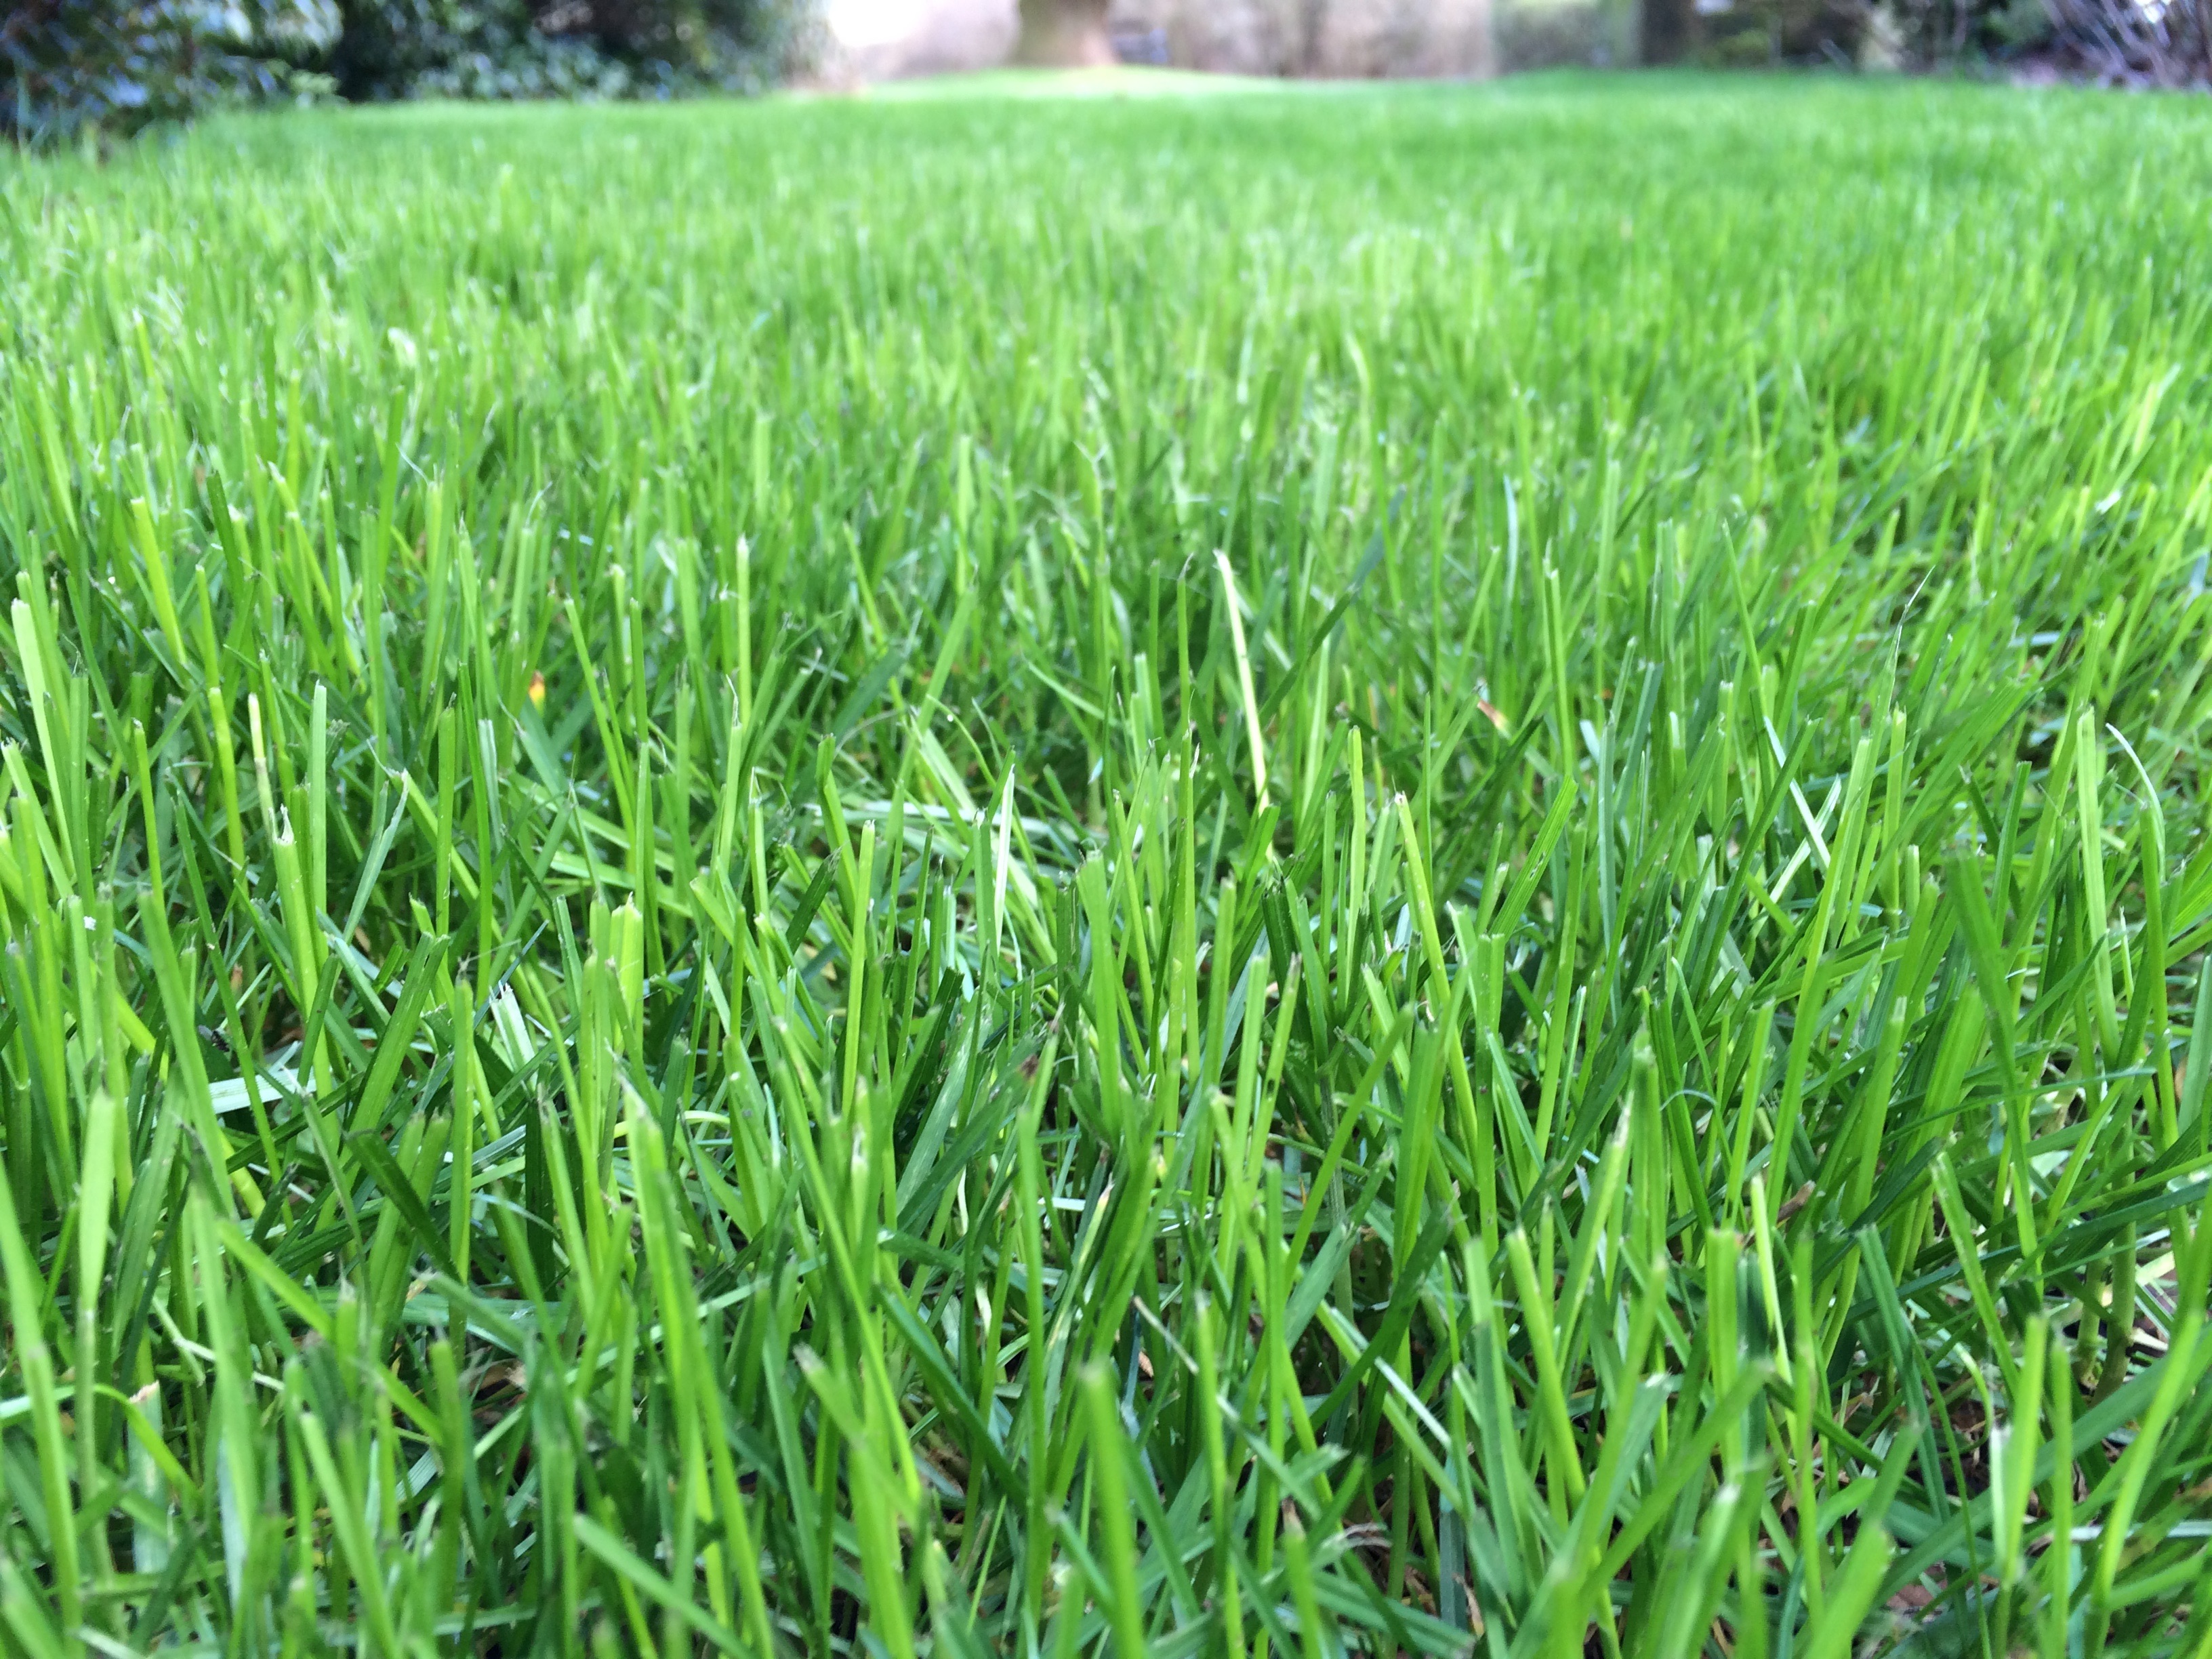
grass, plant, field, lawn, meadow, prairie, green, crop, pasture, soil, agriculture, grassland, paddy field, flooring, artificial turf, grass family